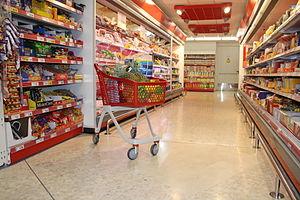
DIA est une enseigne de supermarchés espagnole créée en 1979 et spécialisée dans le hard-discount, aussi appelé le maxi-discount.